2nd Commando Regiment (Australia)

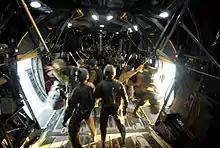
Commandos jump into Shoalwater Bay from a U.S. Air Force MC-130 transport during Exercise Talisman Saber 2011

Any member of the Australian Defence Force (ADF) may apply for entry into the 2nd Commando Regiment. Candidates may also be accepted via the Special Forces Direct Recruitment Scheme (SFDRS), where selected and screened civilians after completing Army Recruit Training and Infantry Initial Employment Training, are able to apply. Certain serving ADF candidates and all SFDRS candidates undertake an eight-week Special Forces Selection Preparation Course, and then all candidates are required to complete the Commando Physical Training Package.